Orhei District

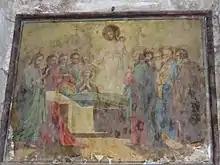
Fresco in Bosie cave monastery

Orhei District has a 430-bed hospital, a family-health center, 33 family practitioners' offices, 14 health centres, and 17 health offices. There are 246 physicians and 836 other healthcare professionals.